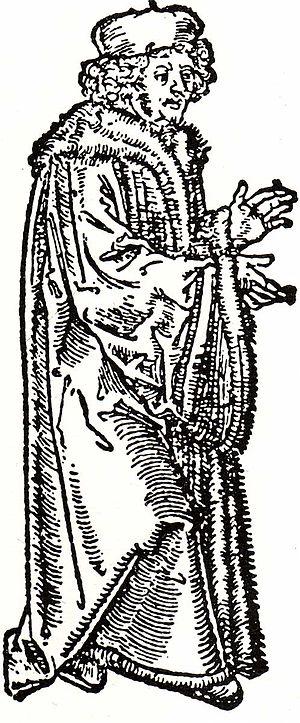
Jean Reuchlin, en latin Johannes Reuchlin, hellénisé en Καπνίον, est un philosophe et théologien allemand né le 29 janvier 1455 à Pforzheim et mort le 30 juin 1522 à Stuttgart. Convaincu, contre l'opinion commune de ses contemporains, que l'hébreu, langue de la Bible, avait une valeur spirituelle, notamment par le biais de la kabbale, il fut le premier hébraïste allemand non-juif.